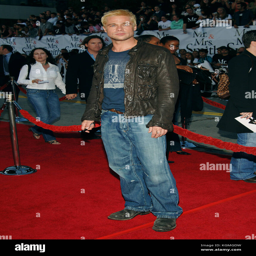
actor arriving at the person .